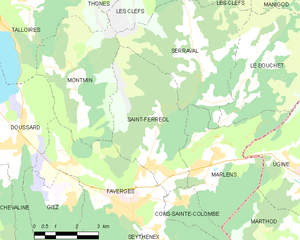
Carte des communes françaises Saint-Ferréol
Saint-Ferréol est une commune française située dans le département de la Haute-Savoie, en région Auvergne-Rhône-Alpes. Elle appartient à la communauté de communes des Sources du Lac d'Annecy.